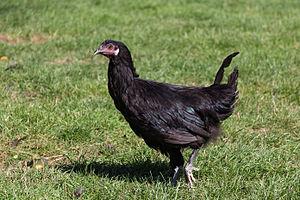
La poule de La Flèche est une race de poule domestique originaire du village de Mézeray, situé dans la Sarthe, en France, et dont le nom est issu de la ville voisine de La Flèche.